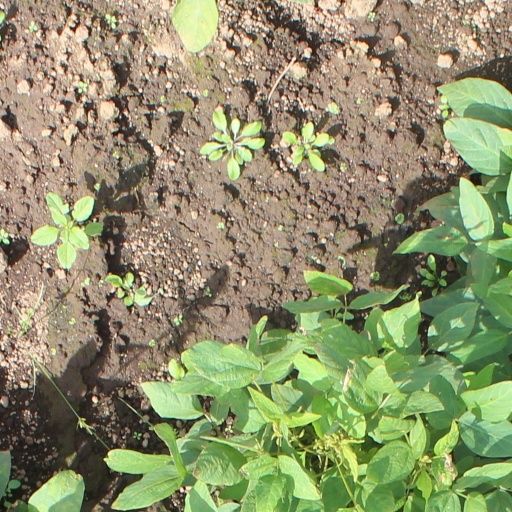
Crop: soybean